Ñusta

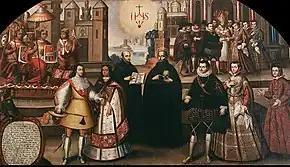

The Spanish system was strictly patriarchal, whereas Inca societies were based on gender parallelism, as an extrapolation of their religious ideologies. These conflicting notions between empires caused the original Andean system to fall apart. However, there is still some presence of gender parallelism across the structures despite the Spanish Crown's overarching influence over these small local units. In pre-conquest Andean societies, women had different roles from men yet complementary to men's roles. As a result, they were equally valuable in terms of societal contribution. For example, even though men's authority did not equal women's authority, women's authority was recognized in traditional indigenous structures.